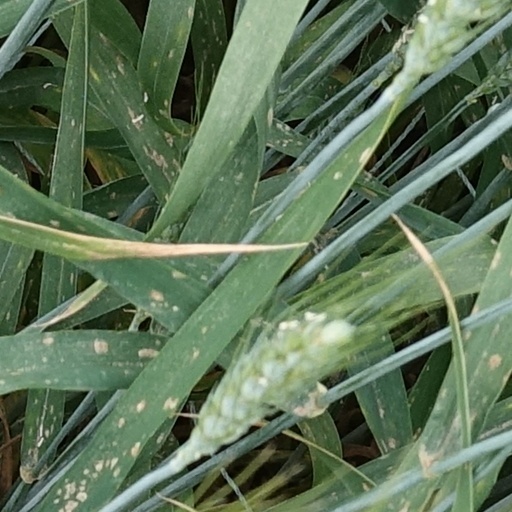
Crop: wheat